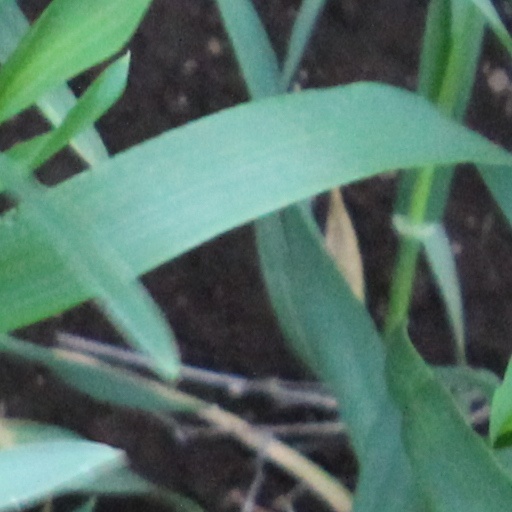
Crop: wheat